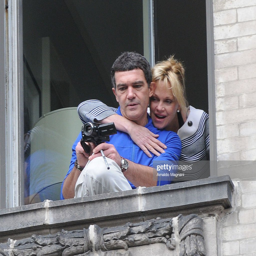
actors watch event from a window .